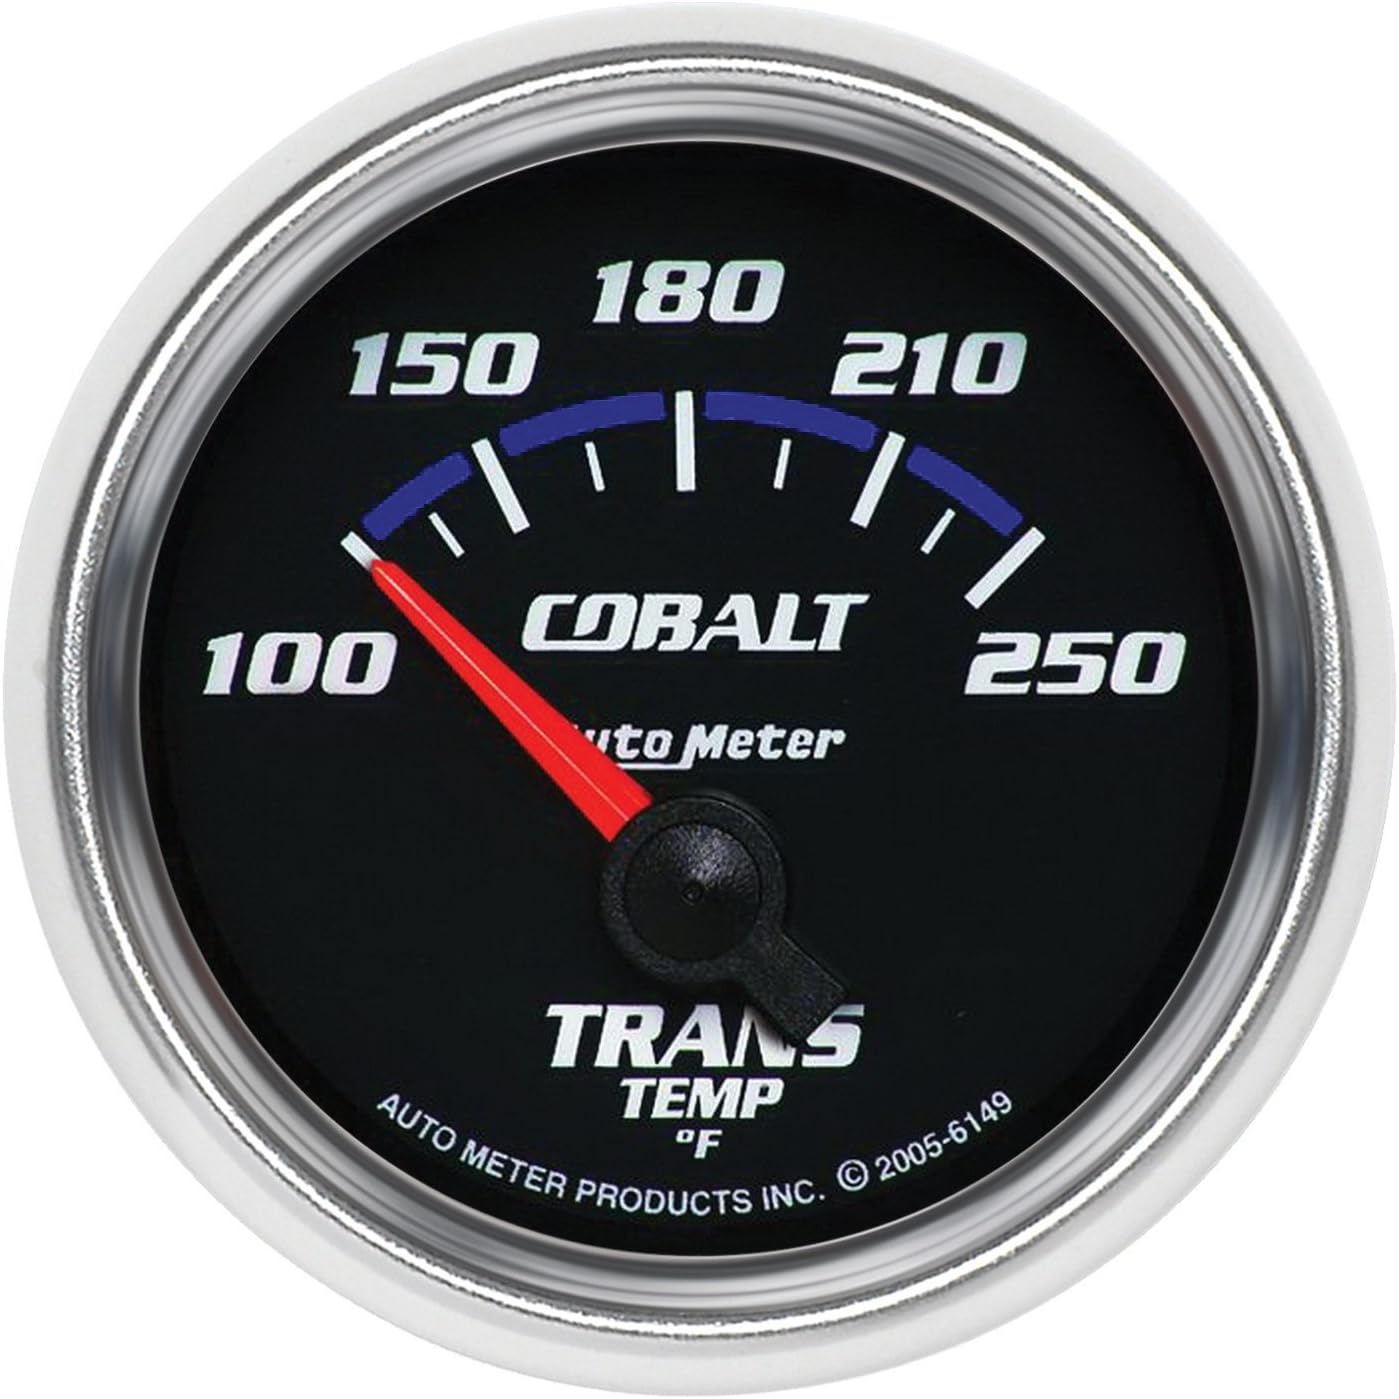
Auto Meter 6149 Cobalt Electric Transmission Temperature Gauge
Category: Automotive
Bright anodized bezels, glowing orange pointers, Cobalt blue LED through the dial lighting, and complete line of precision FULL sweep stepper and Audio gauges set this series apart.
Features: Modern blue LED through-the-dial lighting provides clear visibility during nighttime use | 12 and 16 volt compatible, well-suited with nearly every street car or race car electrical system | Gauge kit includes 1/8” NPT temperature sender, 3/8” and 1/2" NPT adapters, mounting hardware, and detailed instructions for installation | Auto Meter’s race proven air-core electric instruments provide quick and accurate readings while keeping hazardous fluids outside of the vehicle